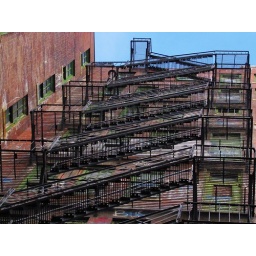
Fire escpape reaches all the way up to the sky on a back street in Boston, MA